Robert Sean Leonard

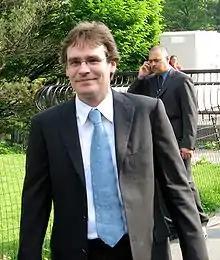
Leonard in May 2007

Robert Lawrence Leonard (born February 28, 1969), known as Robert Sean Leonard, is an American actor. He is best known for his portrayal of Neil Perry in the drama film "Dead Poets Society" (1989) and Dr. James Wilson in the medical drama series "House" (2004–2012).